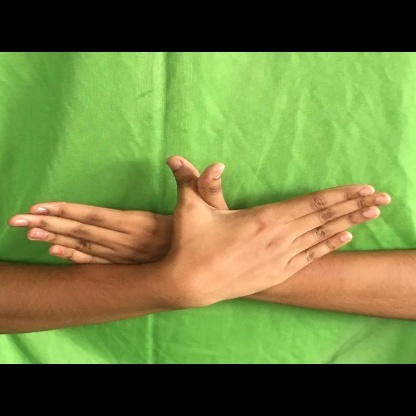
Mudra: Garuda